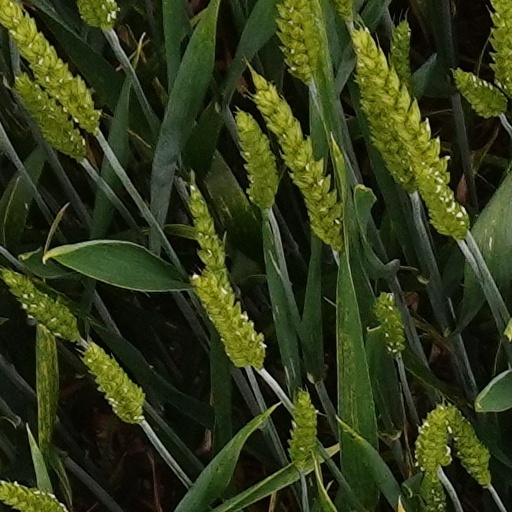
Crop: wheat